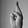
ASL letter: R